Oxidative dissolution of silver nanoparticles

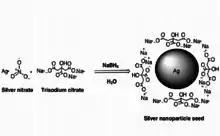
One method of generation of AgNPs is the reduction of the raw material, silver nitrate, to elemental silver using a reducing agent such as trisodium citrate.

AgNPs are synthesized using microwave irradiation, gamma irradiation UV activation, or conventional heating of the precursor silver nitrate, AgNO using an alginate solution as a stabilizing and reducing agent. The carboxyl or hydroxyl groups on the alginate reagent form complexes during the synthesis of the AgNPs that stabilize the reaction. Nanoparticle size and shape can be specified by changing the ratio of alginate to silver nitrate used and/or the pH. A coating such as PVP may be added to the nanoparticles by heating and subsequent slow cooling.